Boxing in Puerto Rico

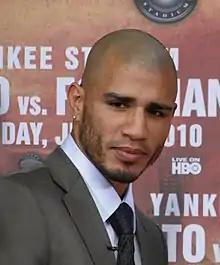
Miguel Cotto

Puerto Rican boxers who were modern stars during that era included Cotto as well as Garcia and Pedraza.